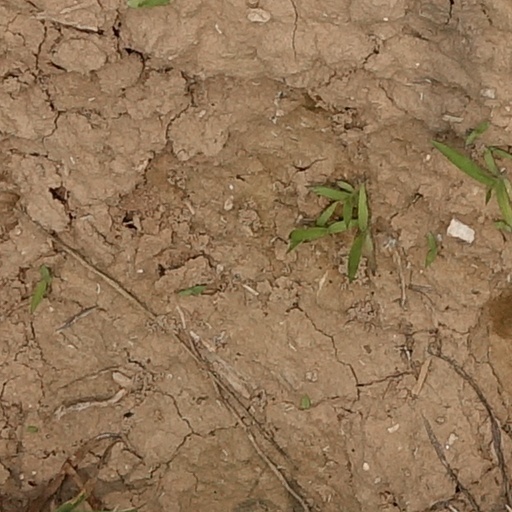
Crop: wheat